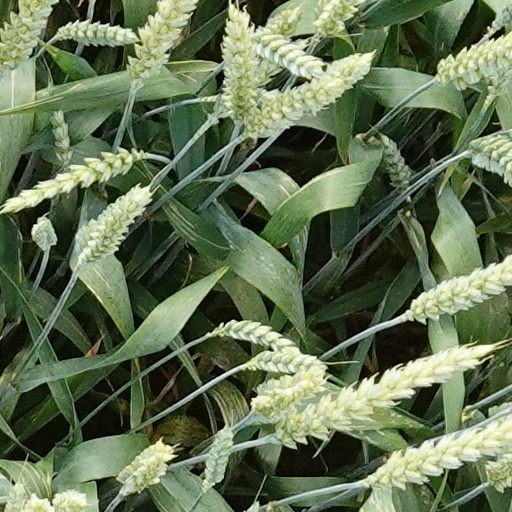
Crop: wheat